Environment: real
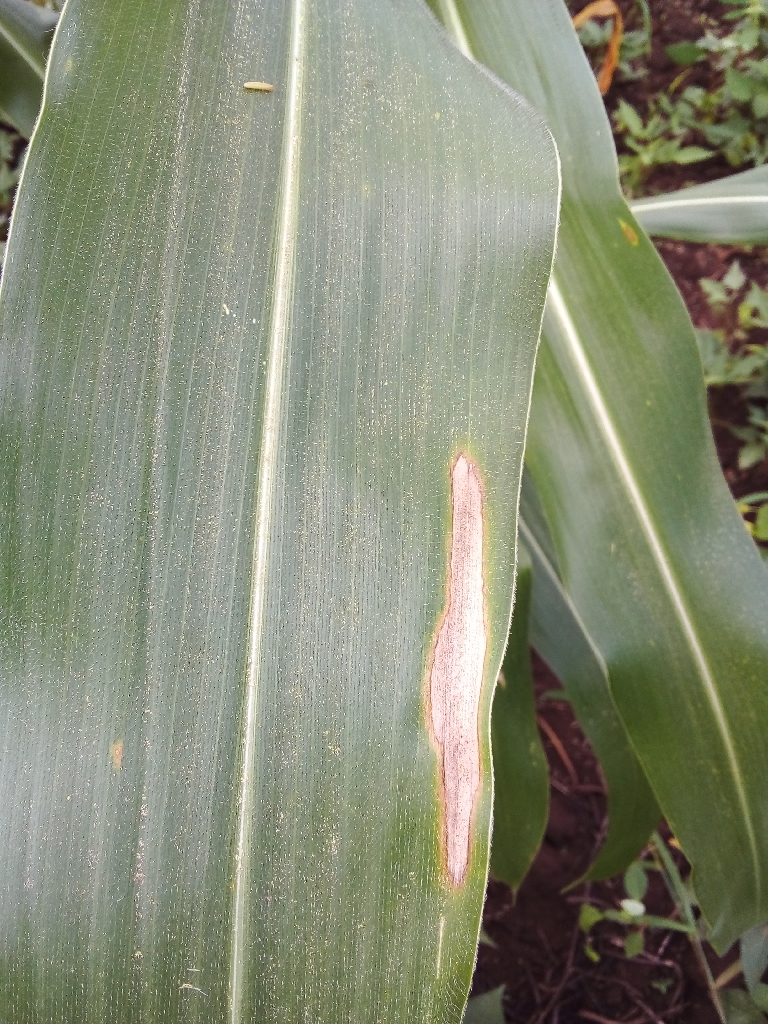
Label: northern_corn_leaf_blight